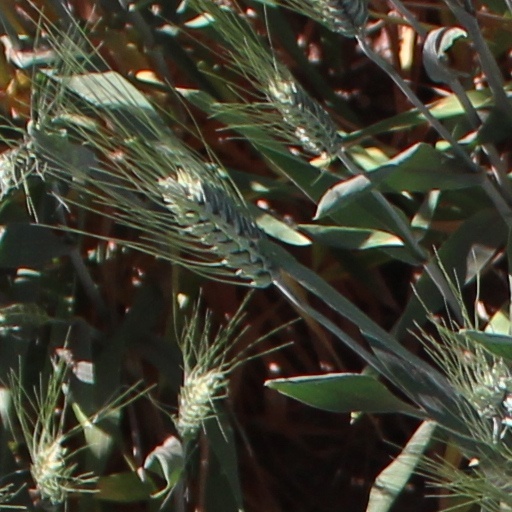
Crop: wheat